Wallace Harrison

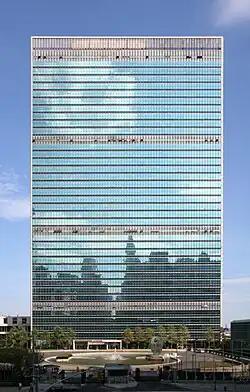
United Nations Secretariat Building at the headquarters of the United Nations in New York City

Harrison was born in Worcester, Massachusetts, on September 28, 1895. He studied engineering at Worcester Polytechnic Institute and architecture at the Boston Architectural Club. In the 1920s, he attended École des Beaux-Arts and, two years later, won the Rotch Taveling Scholarship in 1922.